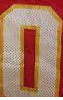
Number: 0